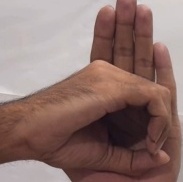
ASL sign: 0